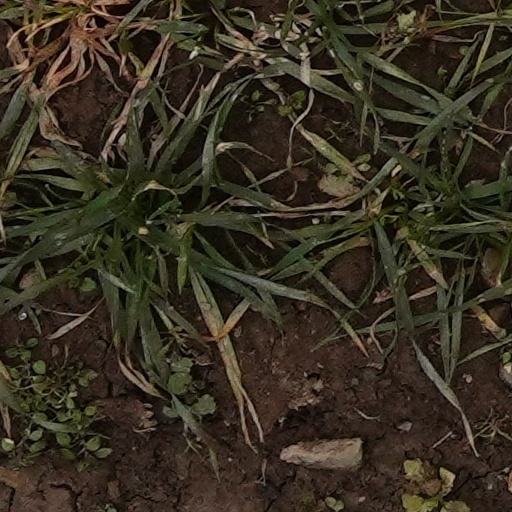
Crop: wheat